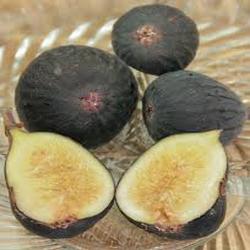
Label: Fig